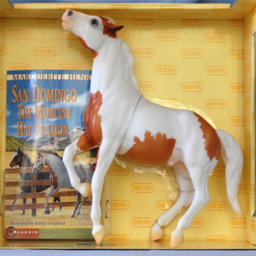
a city -- another horse with a book .